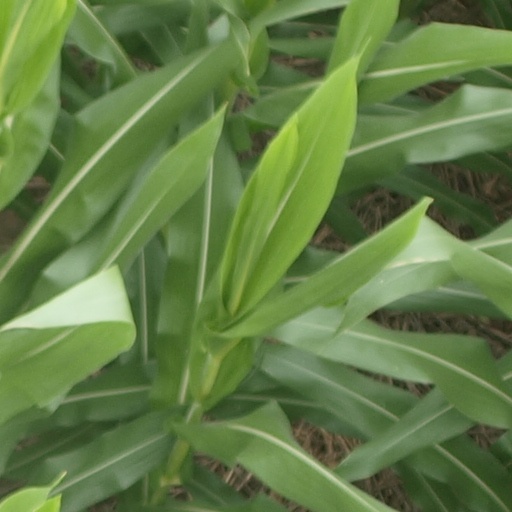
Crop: maize; corn